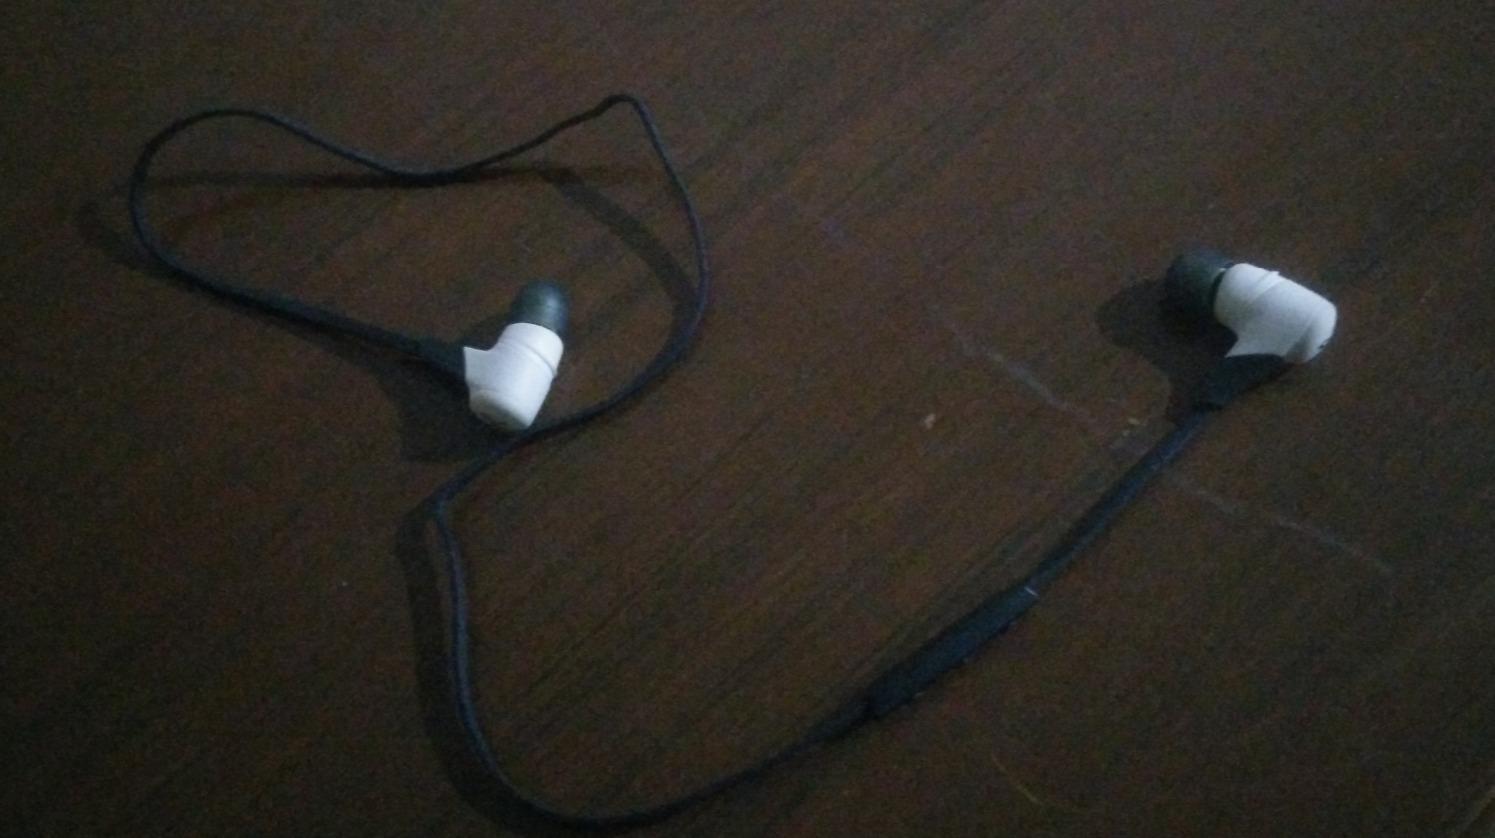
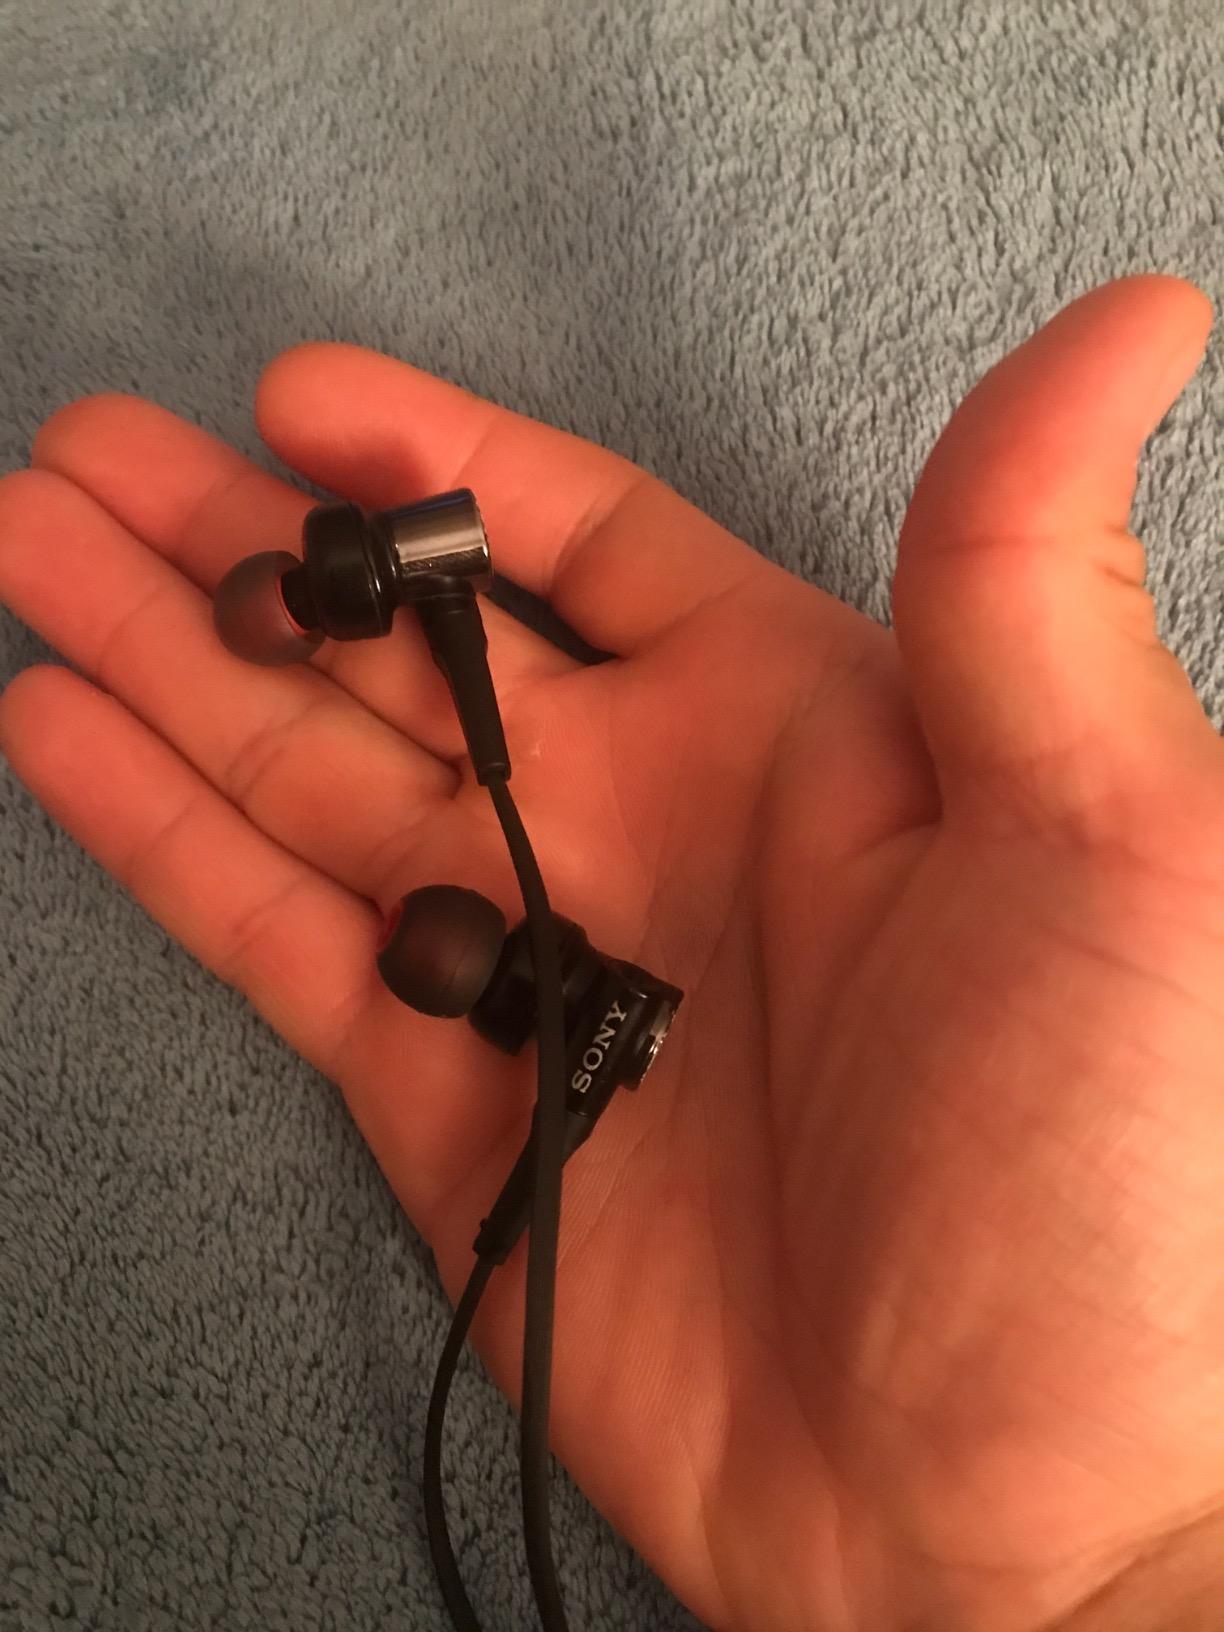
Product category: headphones
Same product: no